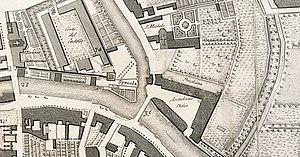
L'Académie Delia dans le plan de Giovanni Valle (1784), détail
L'Académie Delia, en italien Accademia Delia, est une académie de chevalerie de Padoue crée en 1608 et qui fonctionna jusqu'en juillet 1801.